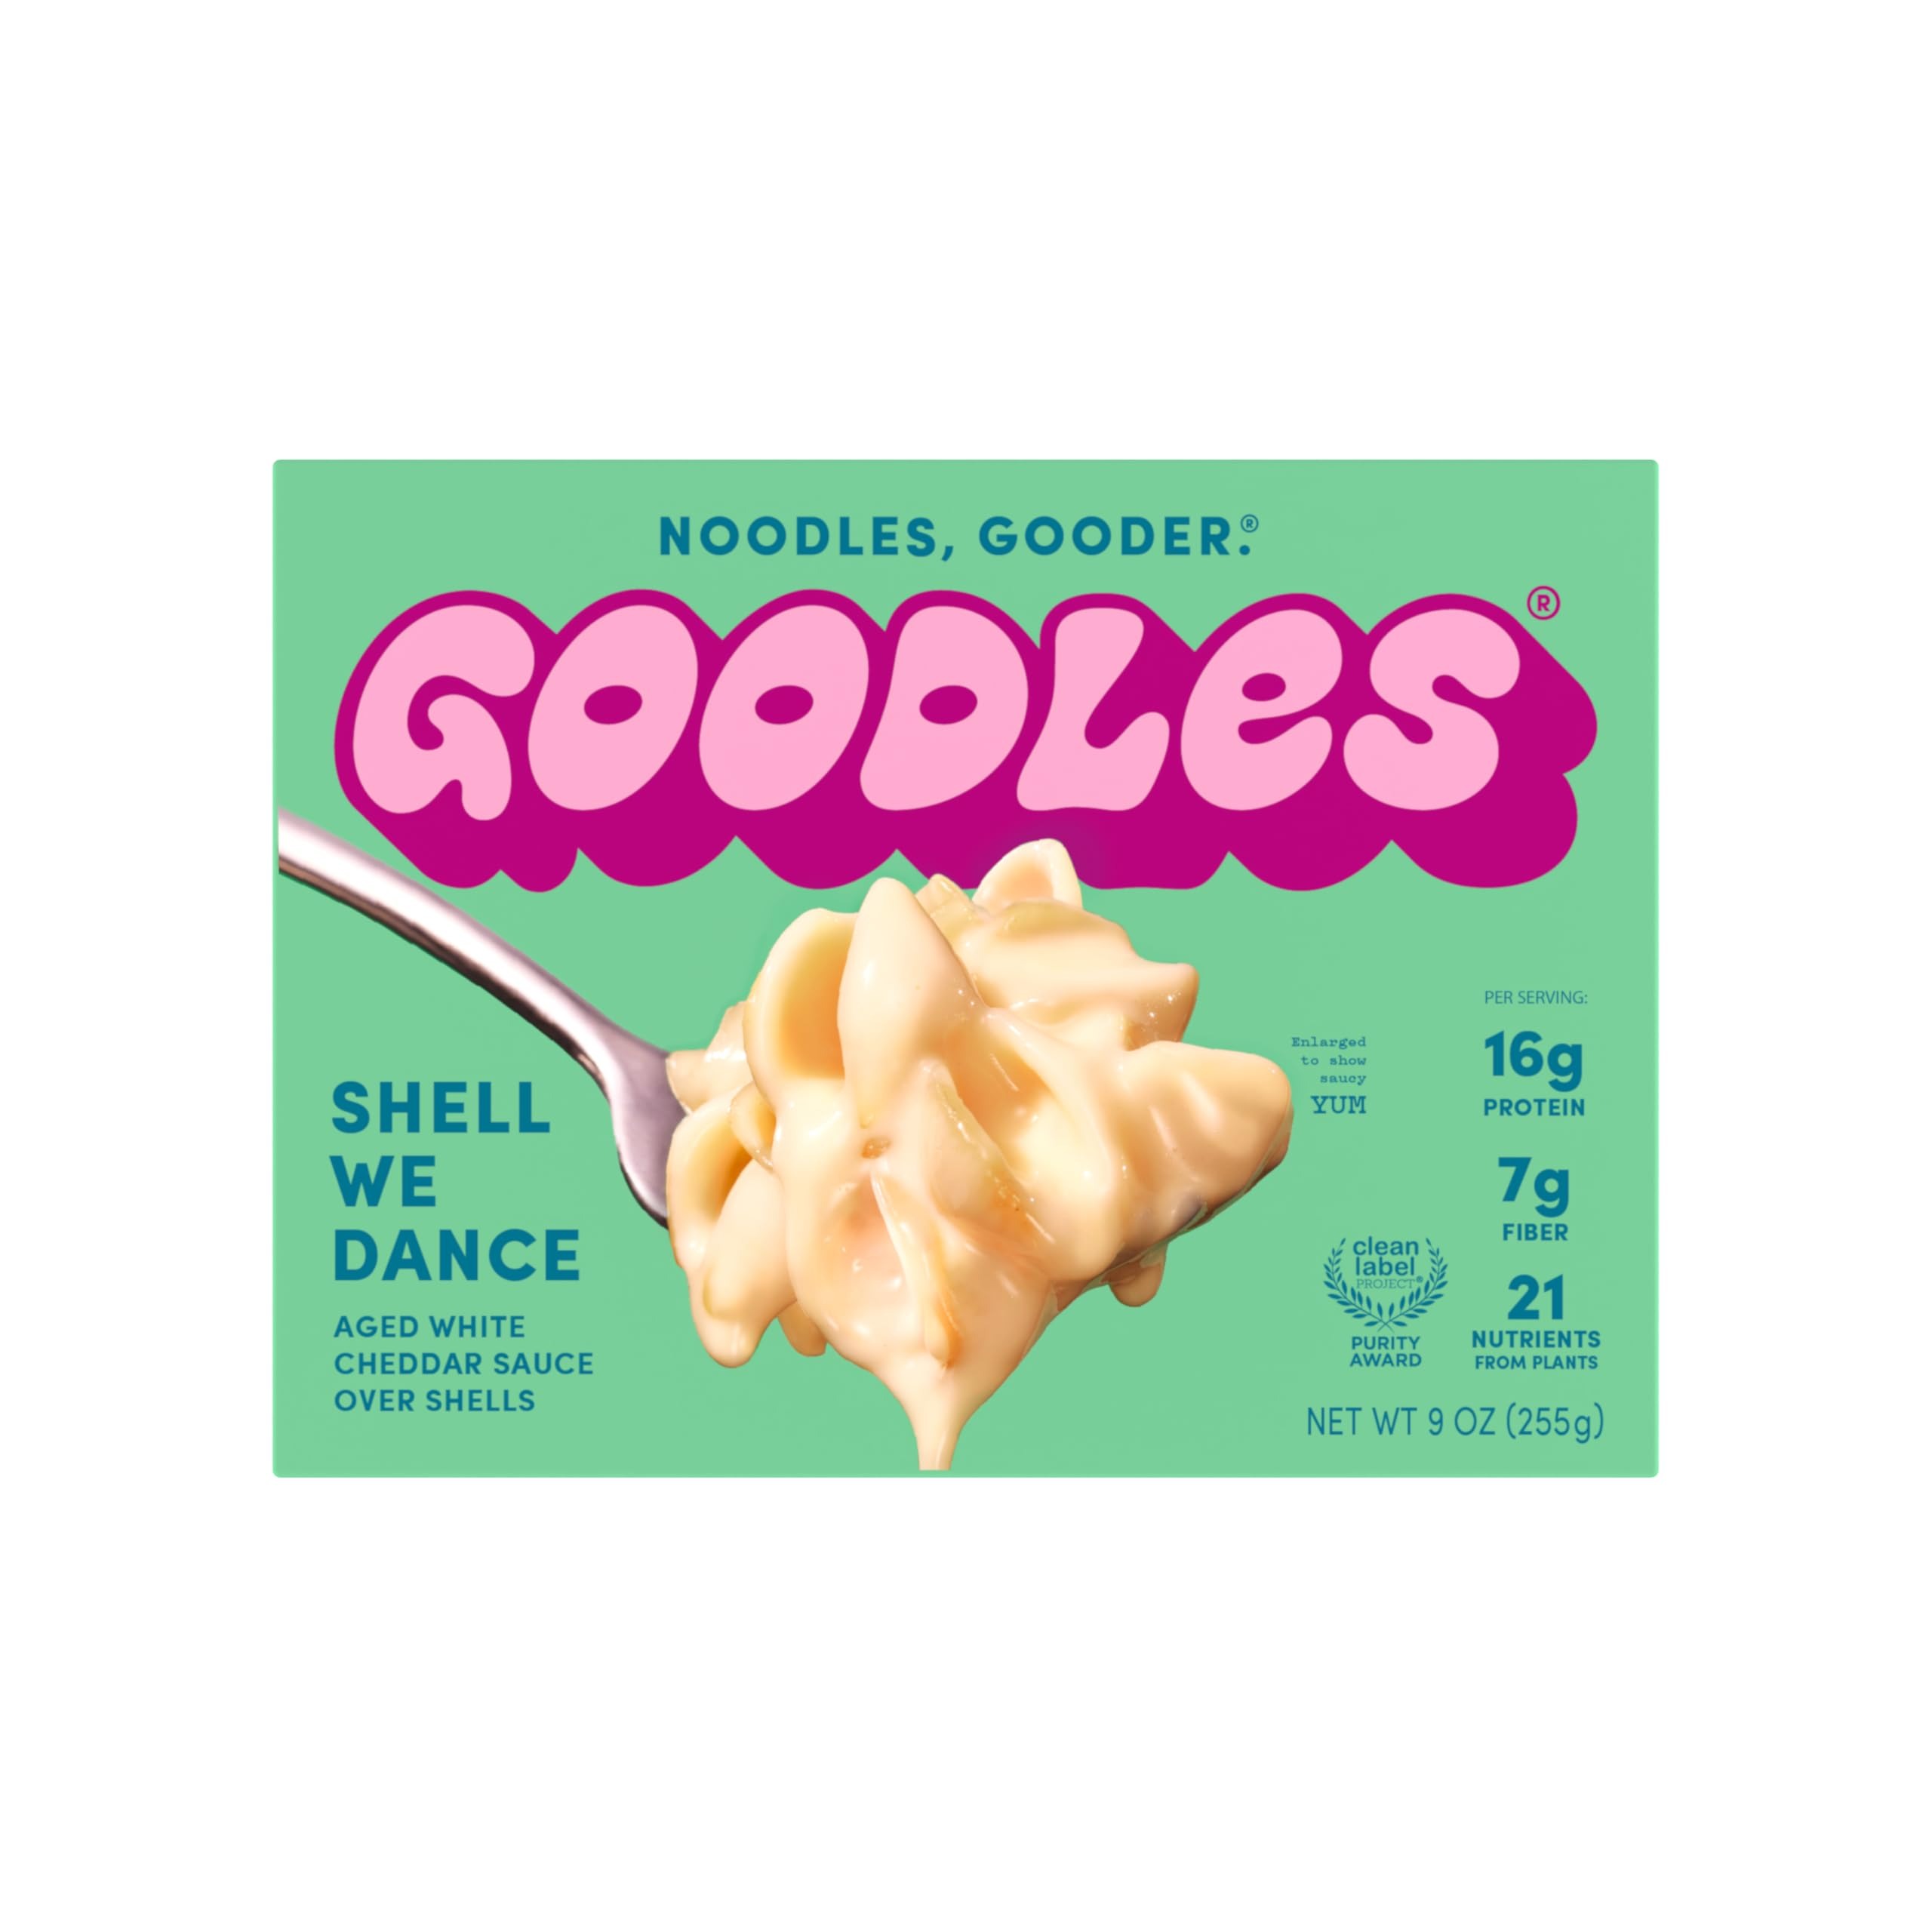
Item Name: Goodles Shell We Dance Deluxe Mac and Cheese, 9 OZ
Value: 9.0
Unit: Ounce

Price: 4.31